Aleksandra Akimova

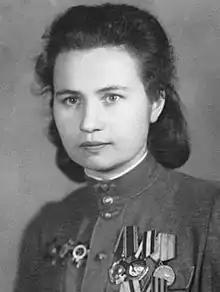
Akimova in 1946

Aleksandra Fyodorovna Akimova (5 May 1922 – 29 December 2012) was a Soviet squadron navigator in the 46th Taman Guards Night Bomber Aviation Regiment during the Second World War. In 1994 she became one of the few women awarded the title Hero of the Russian Federation.